André Colin

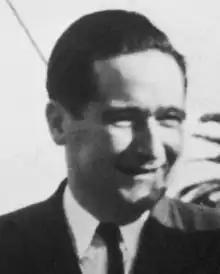

André Colin (19 January 1910 – 29 August 1978) was a French politician. He served as a member of the National Assembly from 1945 to 1958, and as a member of the French Senate from 1959 to 1978, representing Finistère.